Gynaeceum

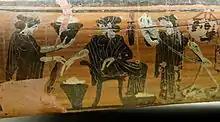
Detail from an "epinetron" showing women weaving in a "gynaeceum", about 500 BC

Artistic references may shed some light on the religious, cultural, and economic activities of the aristocratic elements of society. Key to research into the status of women has been the archeological evidence found or implied within the excavated residential structures. Artifacts such as ceramic vases, looms, cups, and metal hinges found within the excavated sites suggest social, cultural, and economic clues. Looms and olive presses located within the residential excavation zones further suggest the economic role of women within the home. Textual evidence proves the production of textiles and the role that men played in the trade of such products, while women and their slaves created the products to be traded and sold. The writings of Xenophon express Socrates' perception of the role of aristocratic women as that of weaving and managing the slaves of the household, while the men having citizenship rights can move freely in the public sphere. Other social norms found through popularized literature include the idea that the whiteness of the skin of women proved their status. Slaves and prostitutes had access to the areas of the public and privates spheres and often labored outdoors.